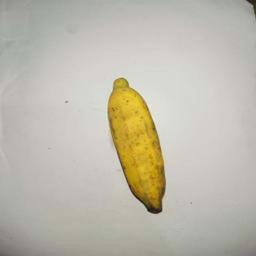
Ripeness: Ripe